M.E.S. Indian School

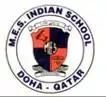

M. E. S. Indian School is an English medium private school for boys and girls in Doha, Qatar that was established in 1974. It is one of the first schools to be established in Qatar. It is affiliated to the Central Board of Secondary Education (CBSE) and follows the latest curriculum from the CBSE.